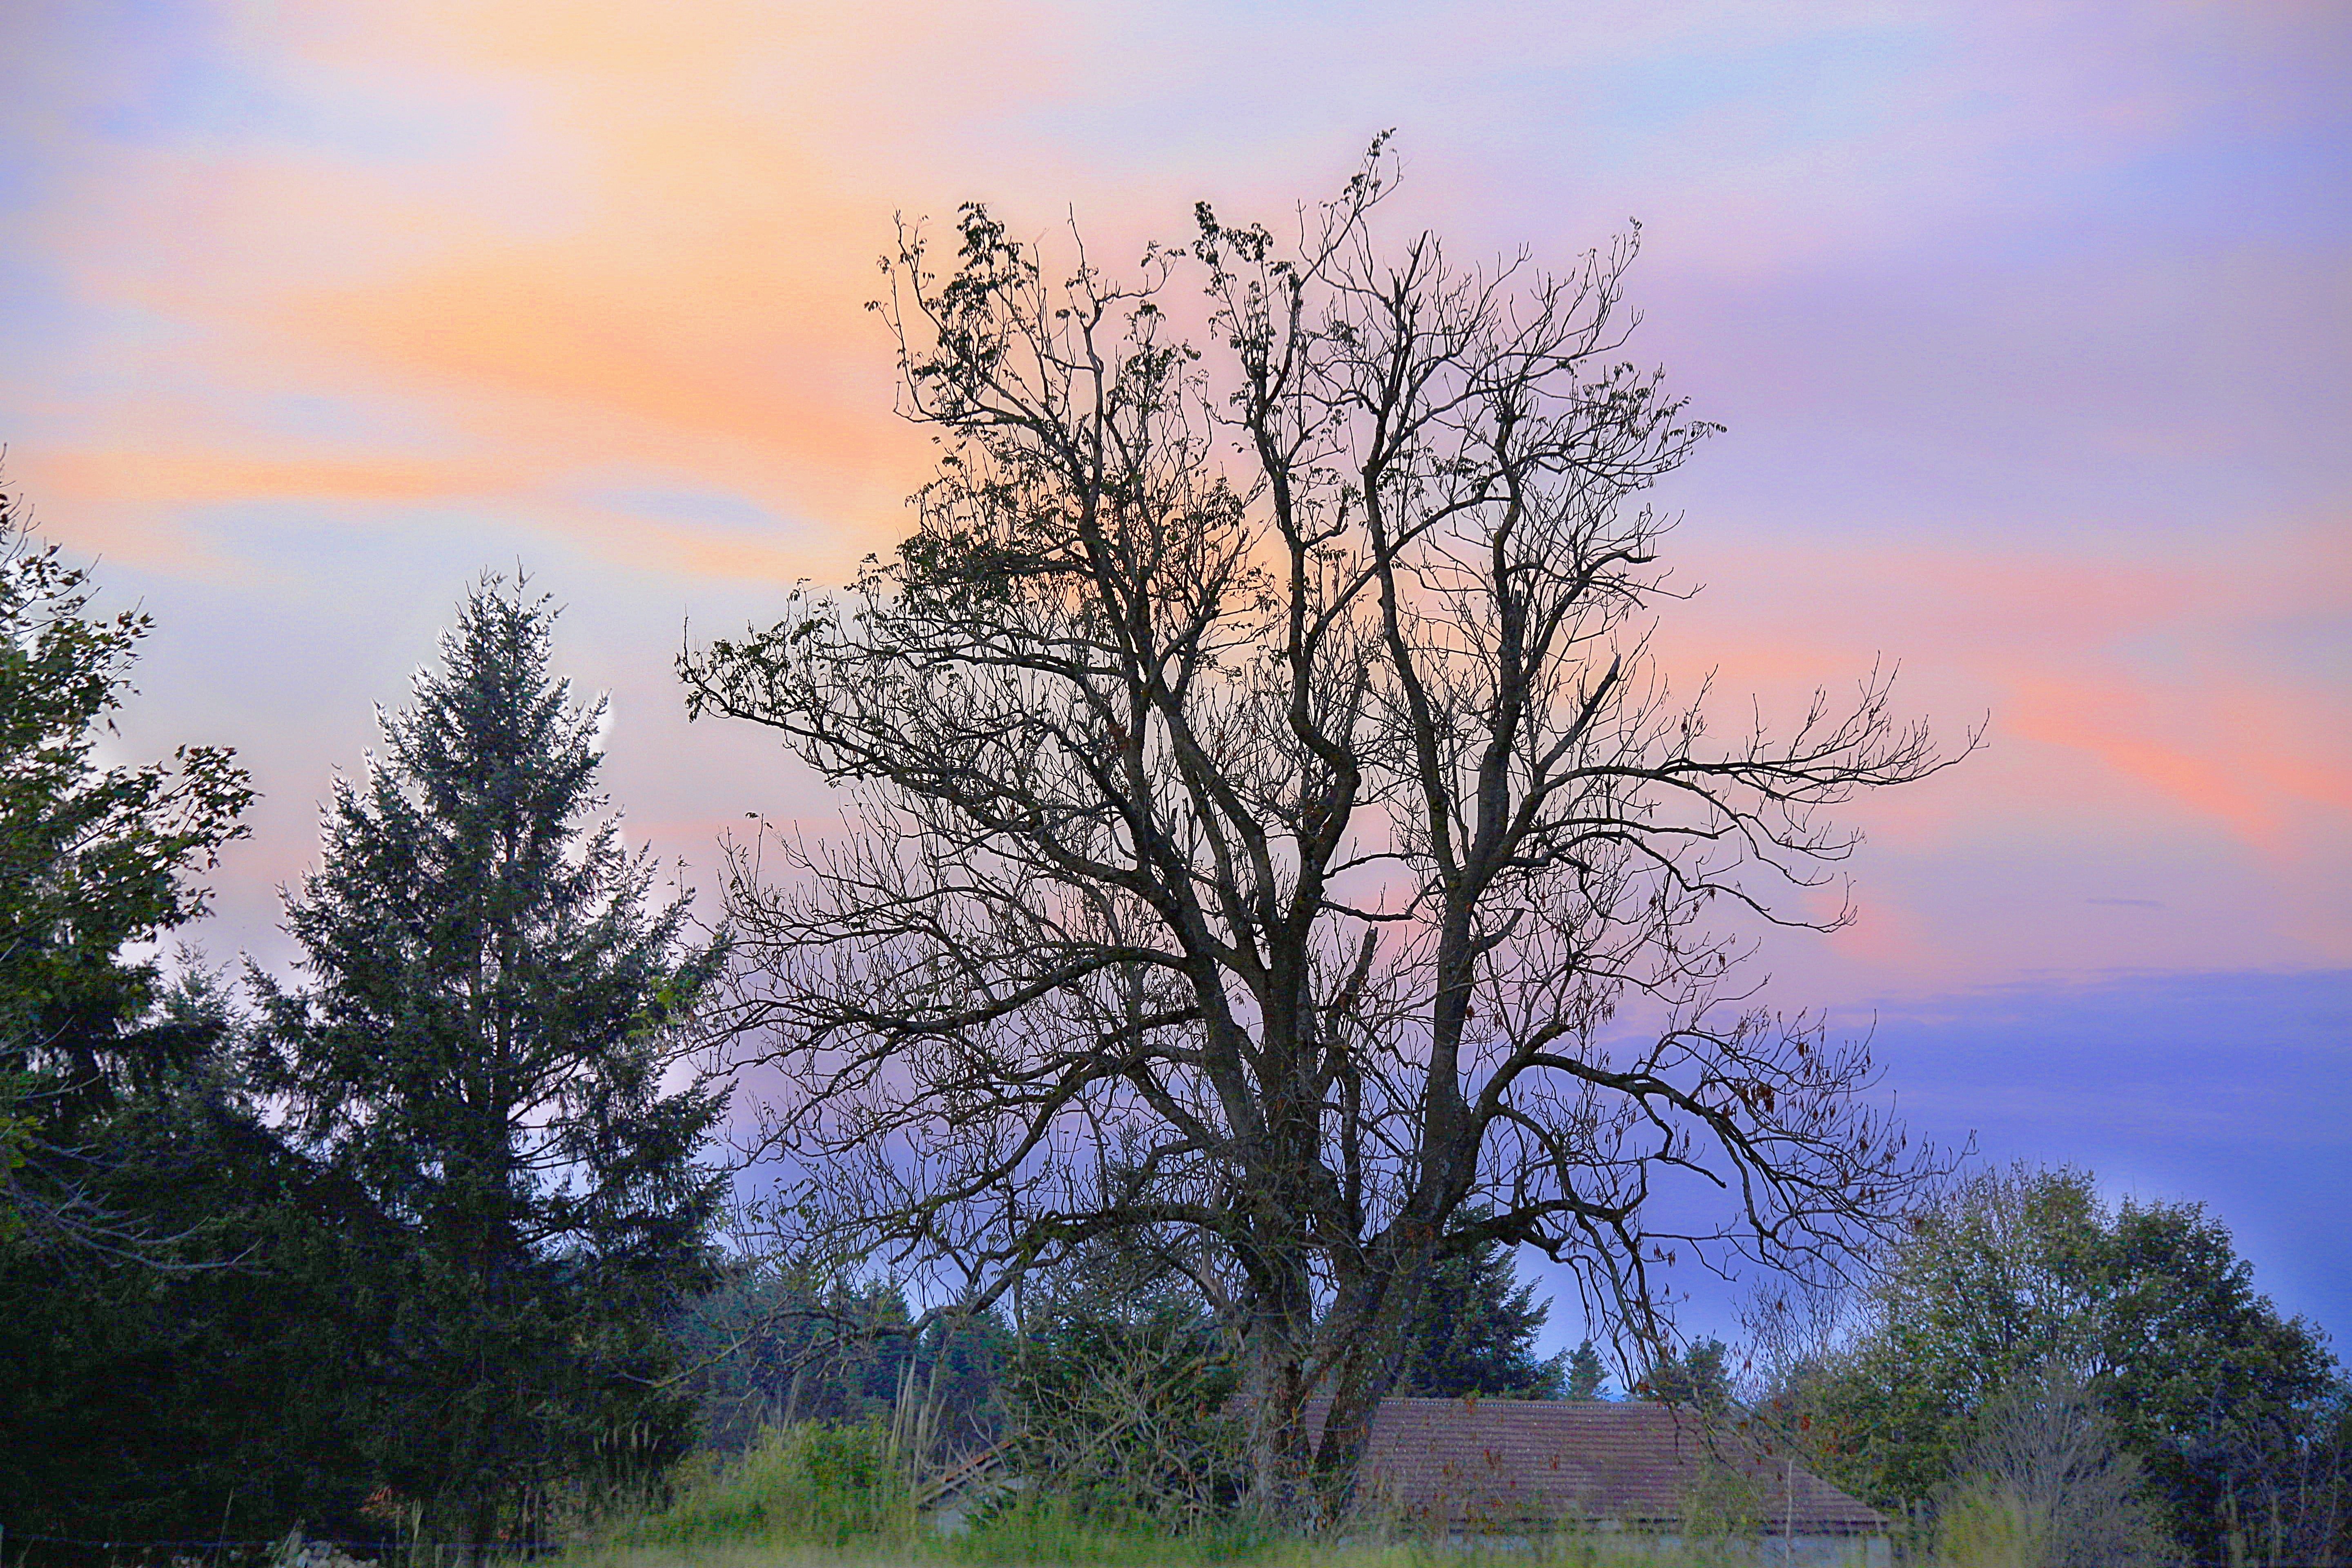
landscape, tree, nature, branch, blossom, cloud, plant, sky, wood, sunrise, sunset, field, meadow, prairie, morning, flower, dawn, dusk, autumn, savanna, rural area, atmospheric phenomenon, woody plant